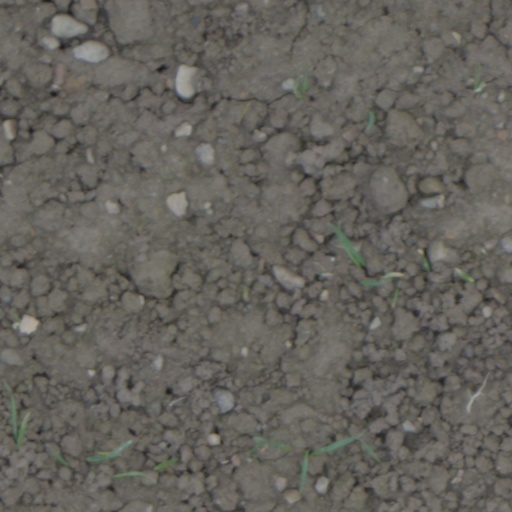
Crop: wheat